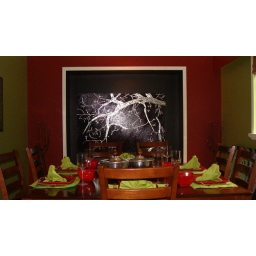
&amp;quot;Pouring Rain&amp;quot; 40x60 Large chunks of glass were placed followed by silver leafing each piece